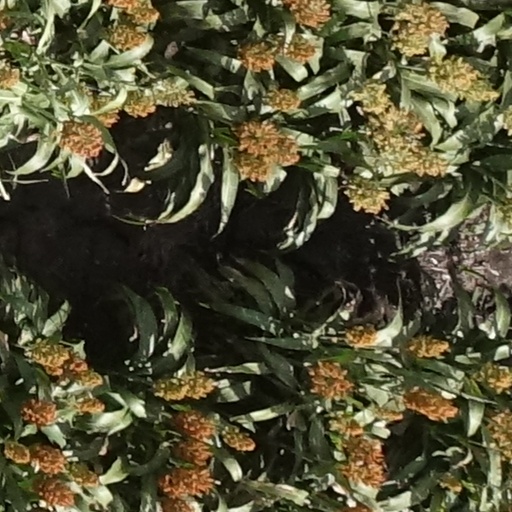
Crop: sorghum